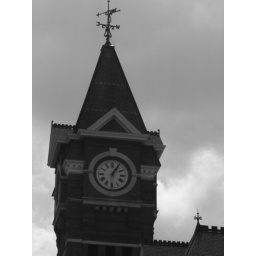
i always wanted to go in the bell tower and sign the wall.